Kent County, Michigan

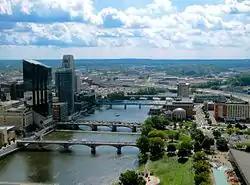
The Grand River in downtown Grand Rapids

As of the 2020 United States census, there were 657,977 people living in the county. 72.3% were non-Hispanic White, 10.8% Black or African American, 3.5% Asian, 0.7% Native American, and 3.3% of two or more races. 11.3% were Hispanic or Latino.